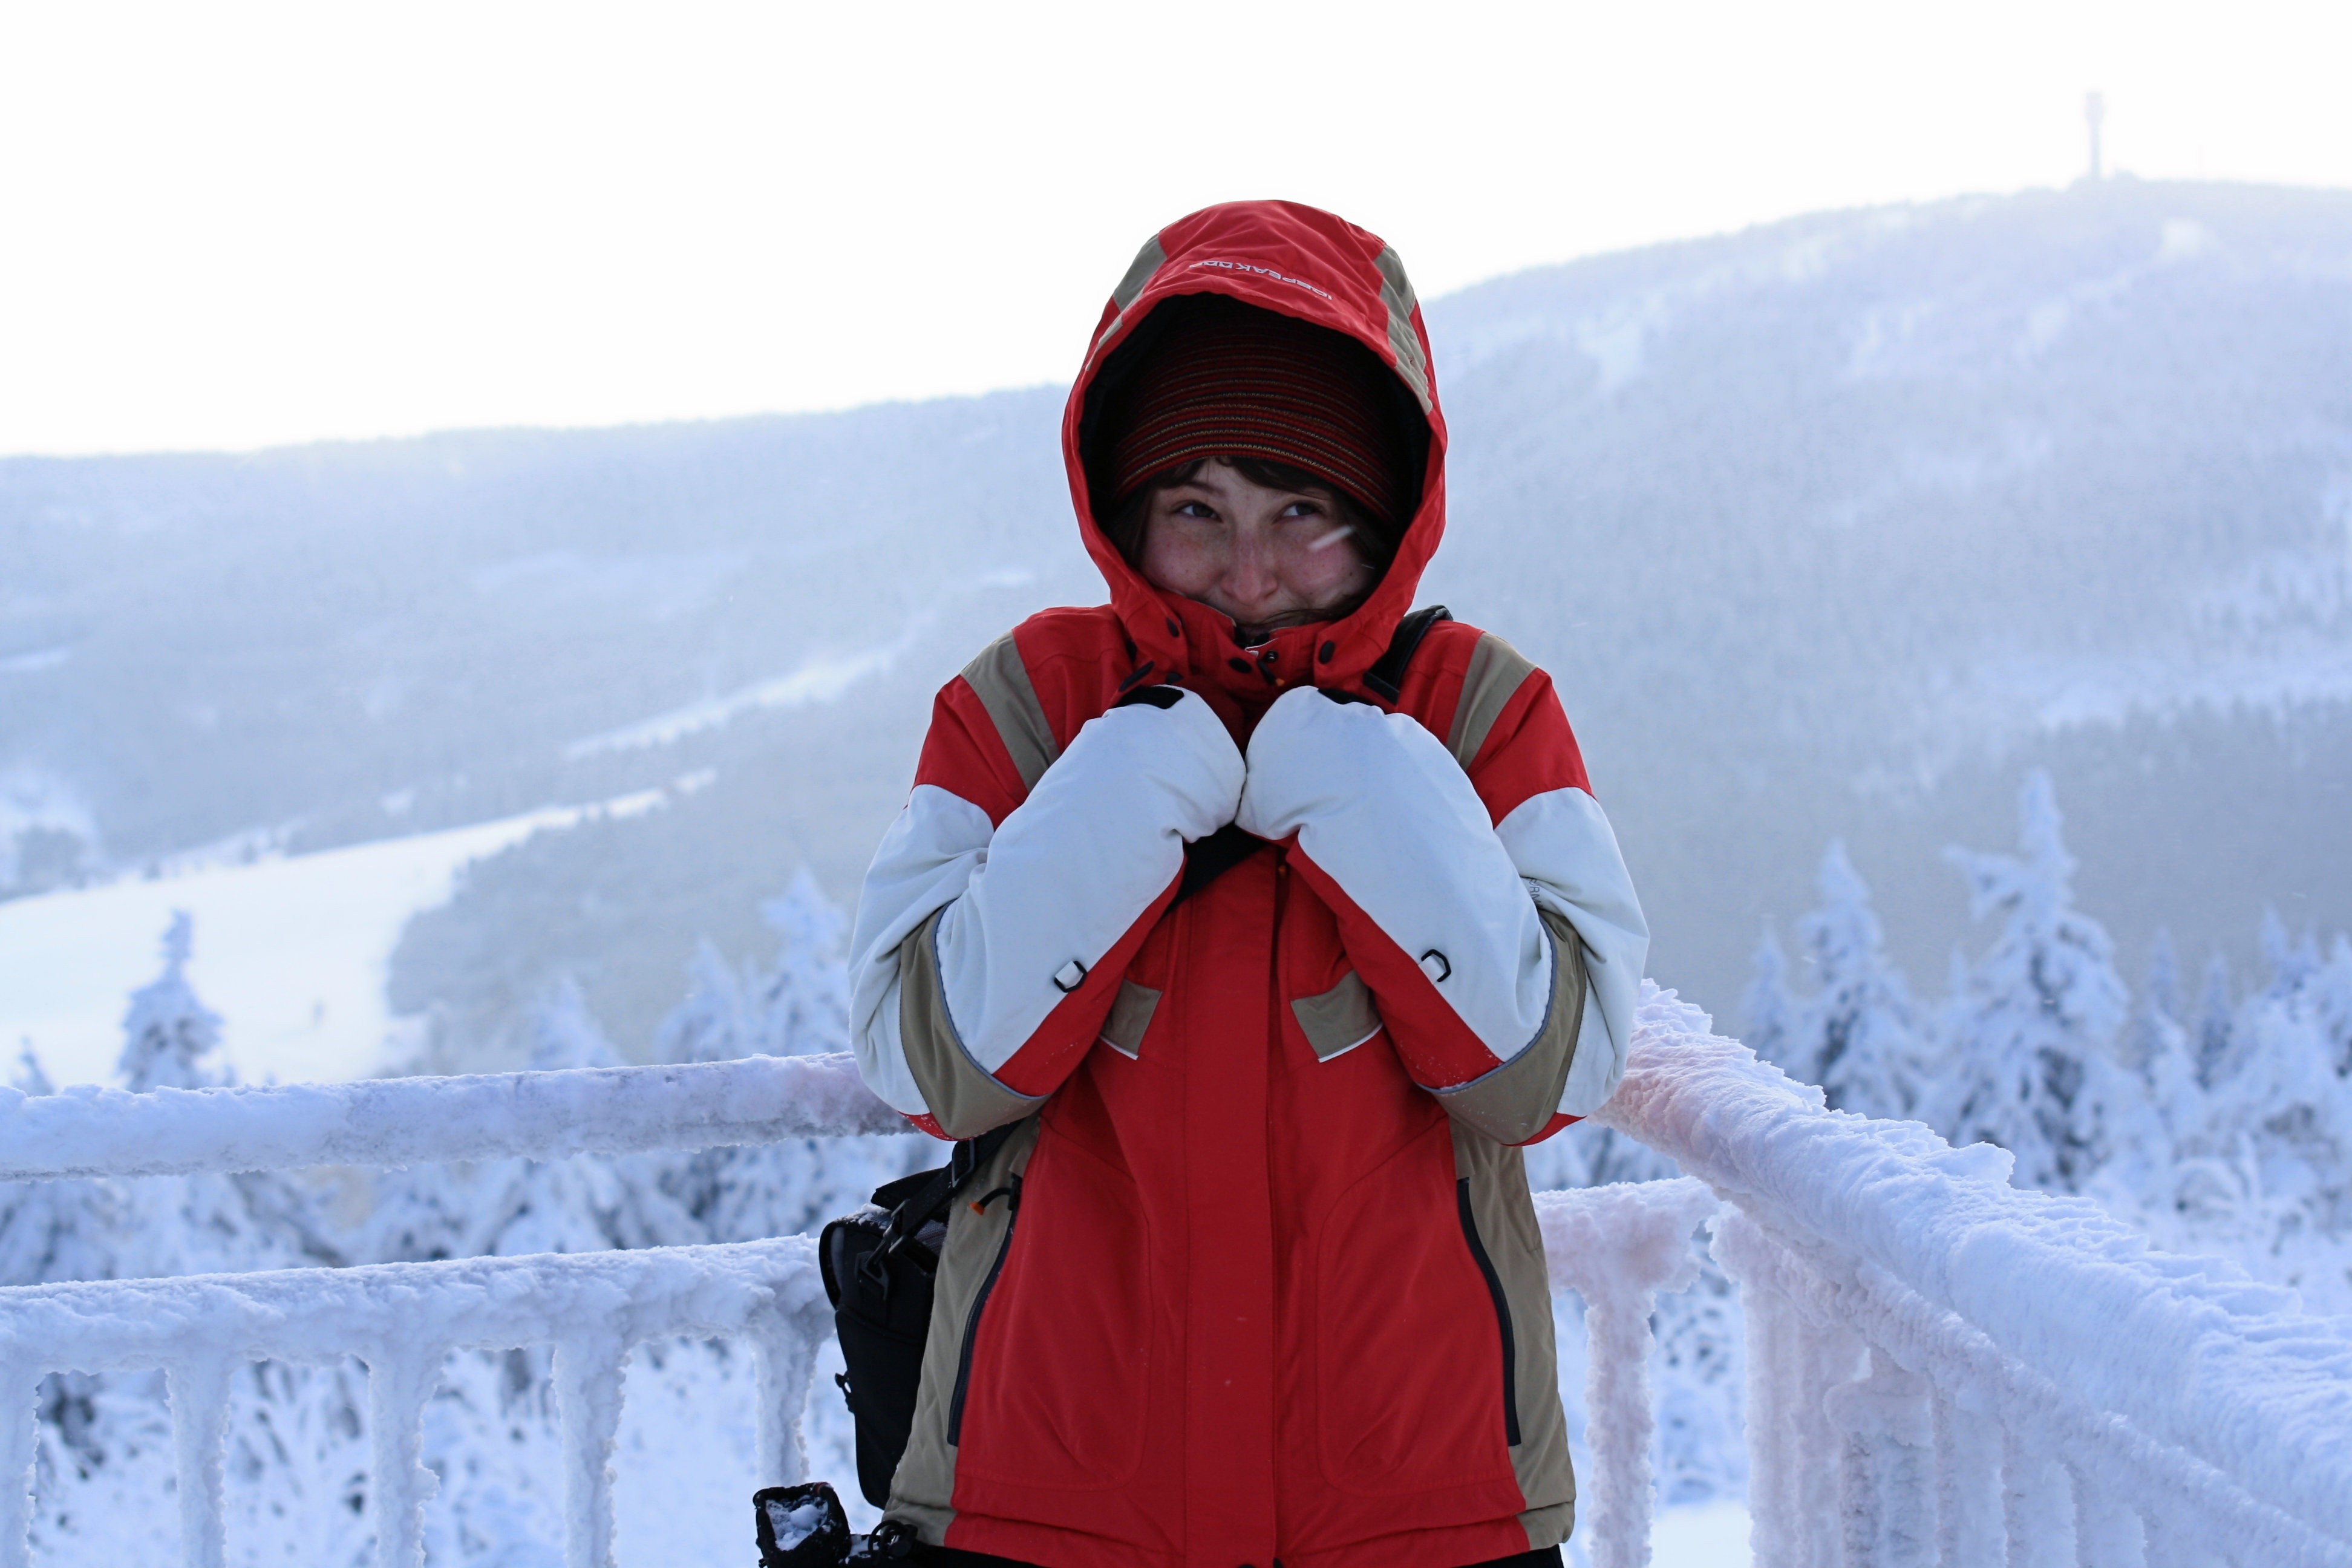
snow, cold, winter, girl, frost, ice, weather, season, ski, footwear, ski equipment, geological phenomenon